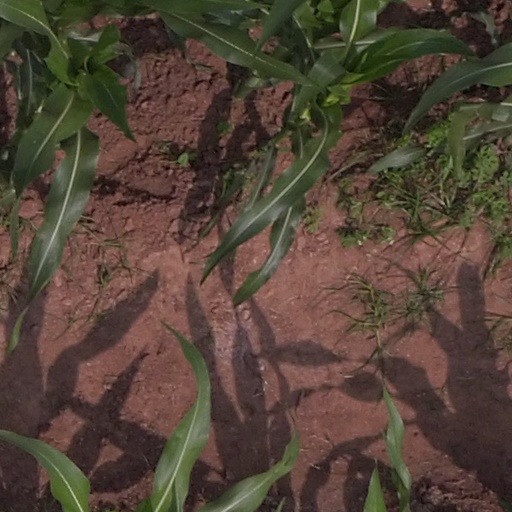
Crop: maize; corn